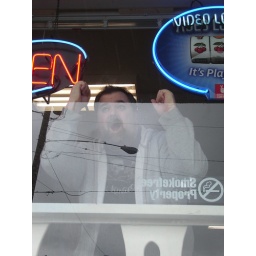
This is me standing in the window exactly where Chunk stood when he sees the police chasing the Fratelli Family.